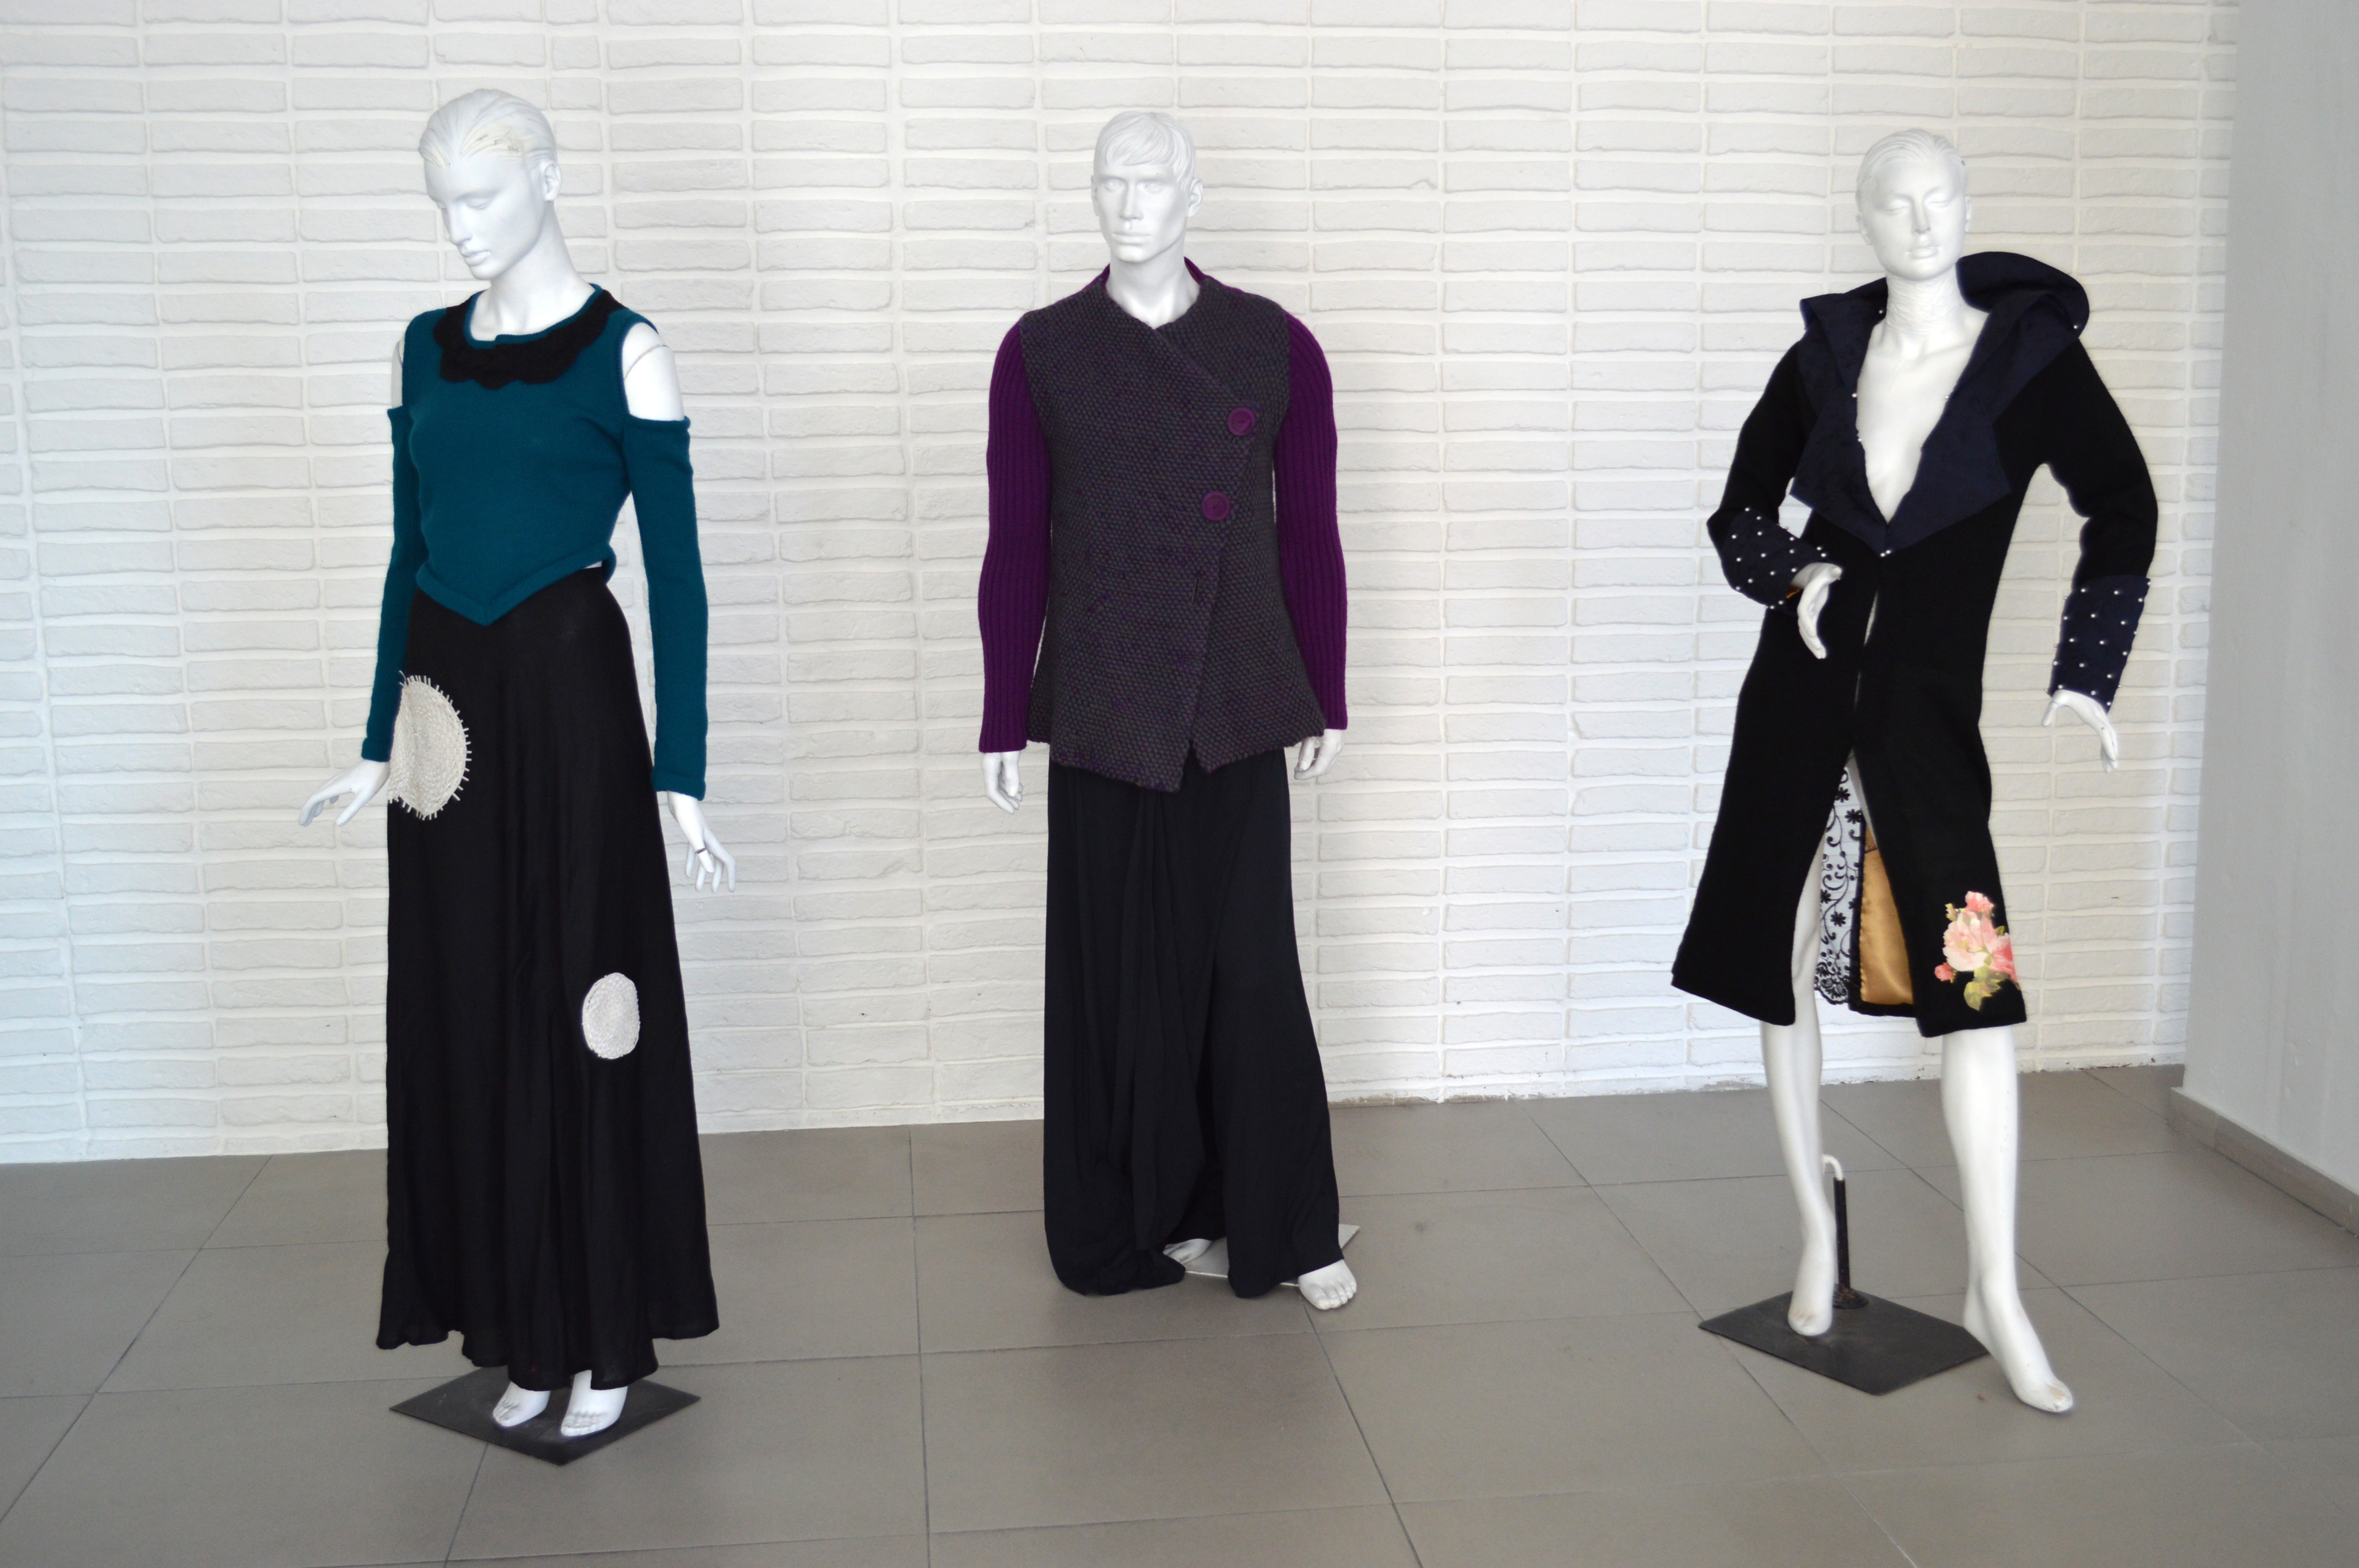
communication, fashion, clothing, black, design, costume, fair, mannequins